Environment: real
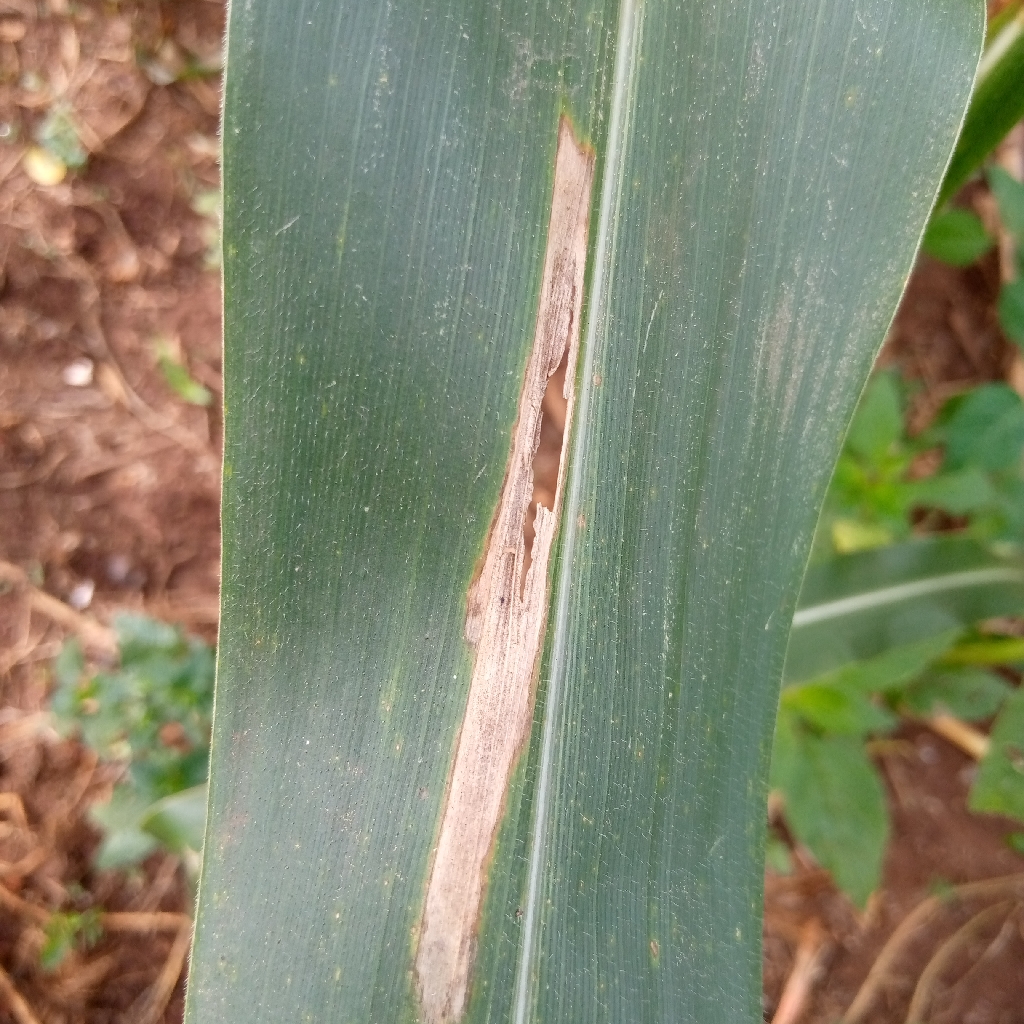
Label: northern_corn_leaf_blight